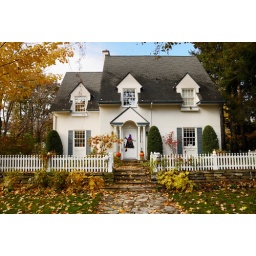
A single family house among trees in the autumn among fallen leafs and with halloween decoration